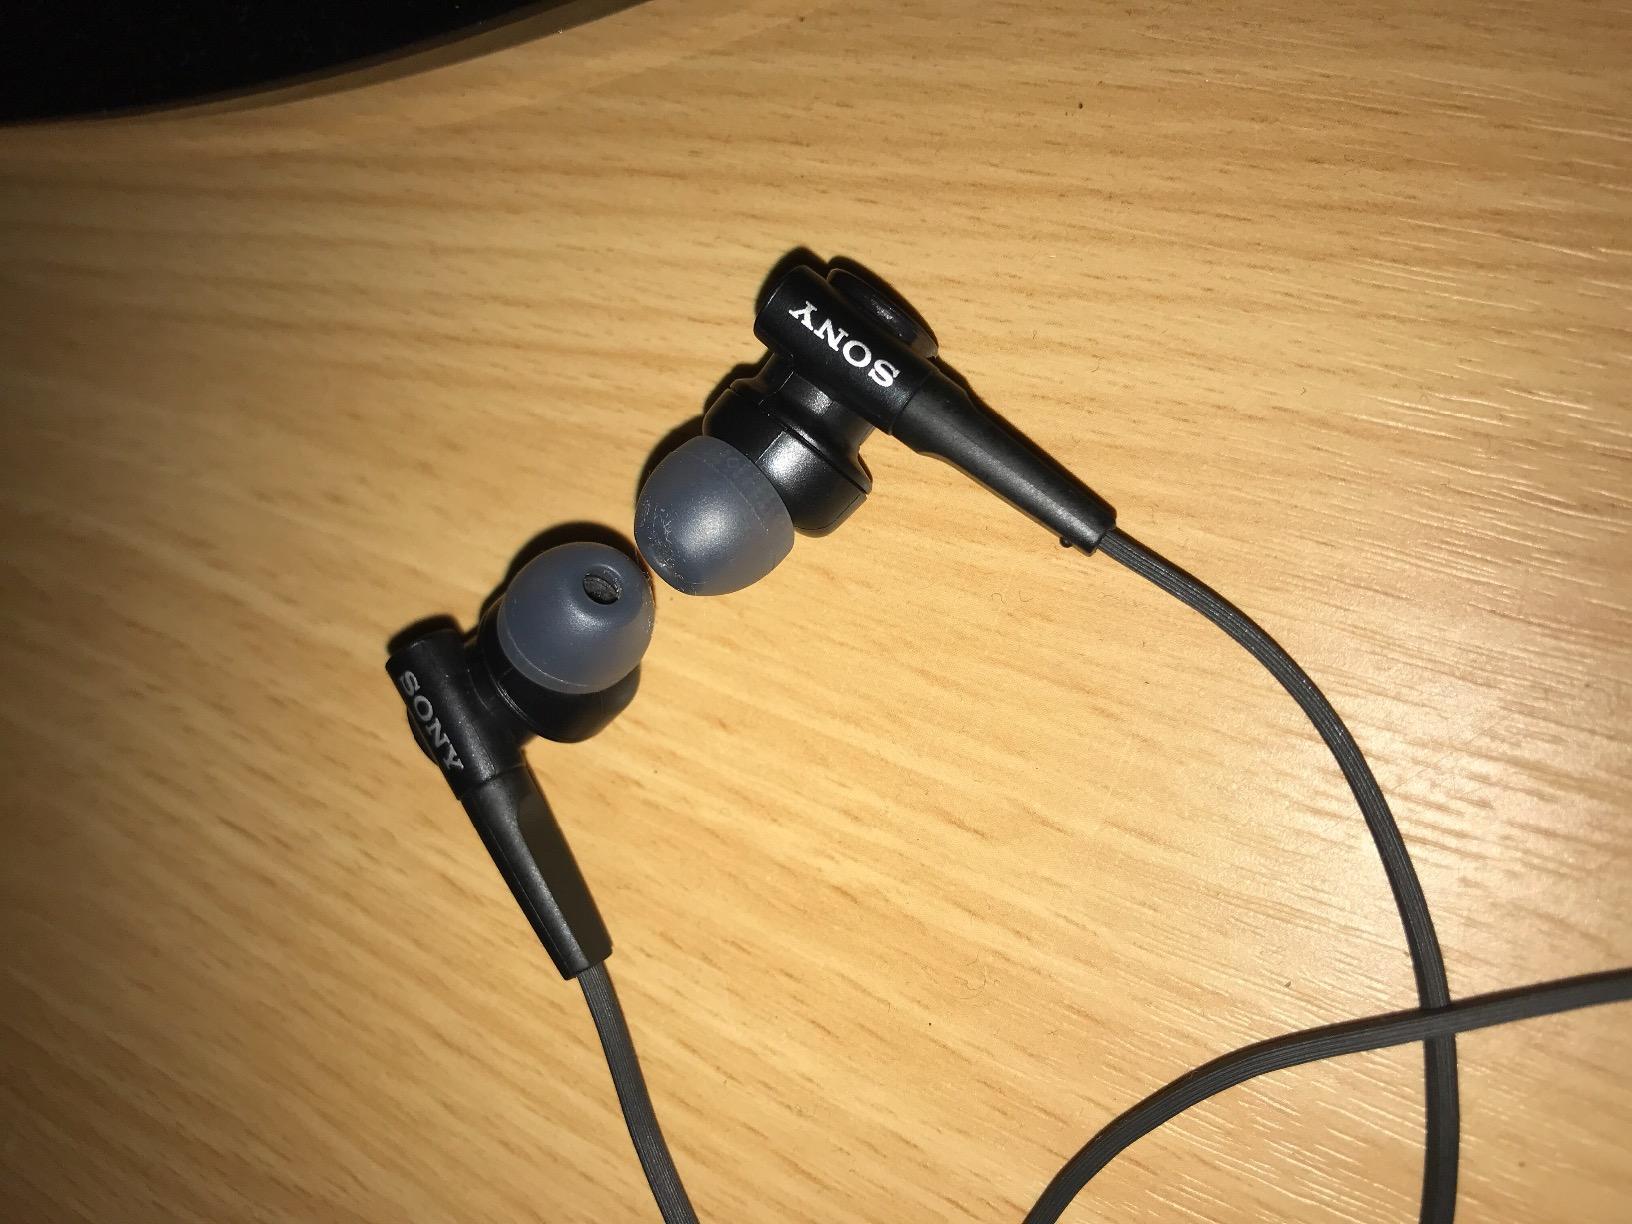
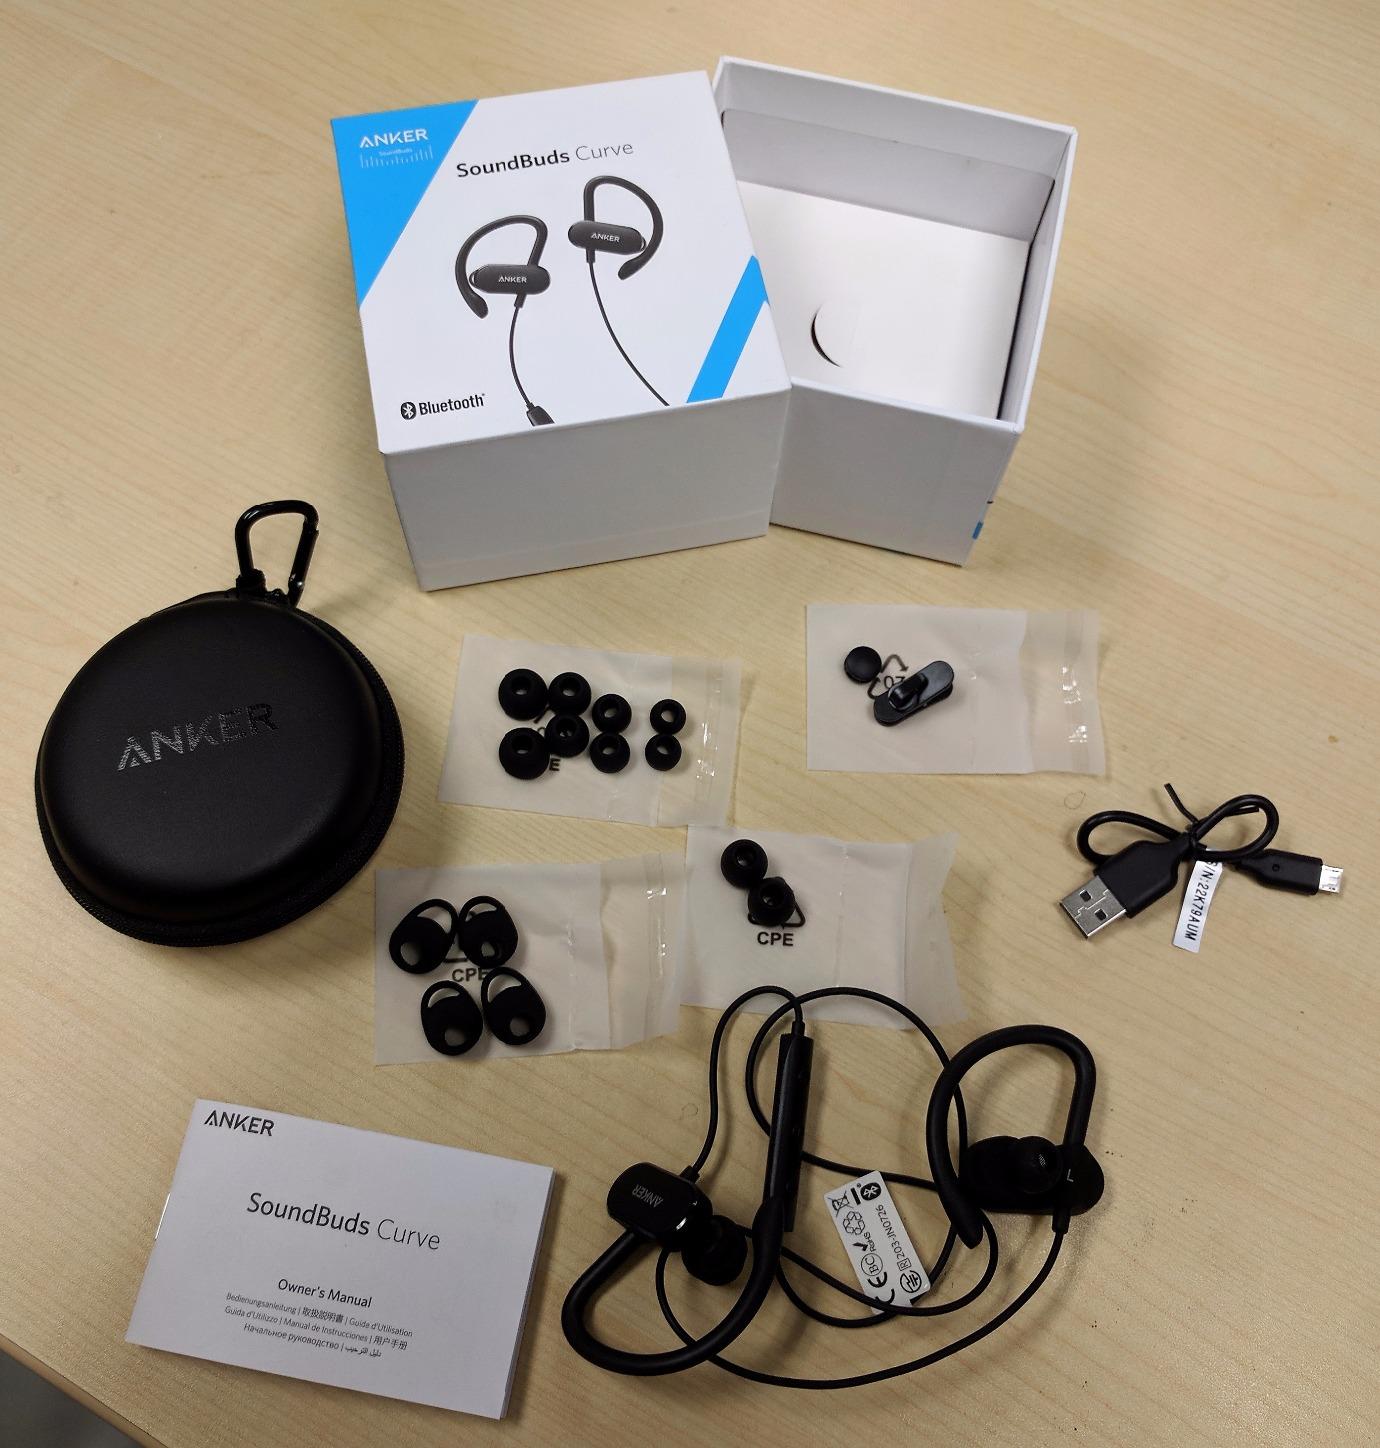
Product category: headphones
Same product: no